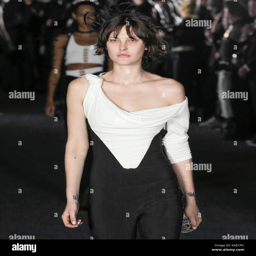
fashion model walks the runway at the summer fashion